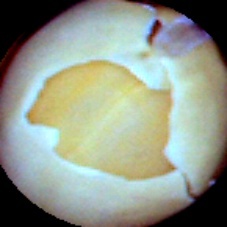
Label: Skin-damaged